Sport in South Asia

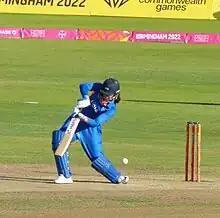

Field hockey was popular for several decades after the colonial era. After India's victory in the 1983 Cricket World Cup, cricket started to grow in the subcontinent while hockey declined, with the 1975 switch from grass to astroturf fields often cited as making hockey too expensive. The introduction of Twenty20 cricket, a format that greatly reduced the playing duration, as well as the advent of the Indian Premier League, which made cricket a strong economic force in the region, further grew the popularity of the sport. Cricket also grew in Afghanistan with the return of refugees who had learned the sport in Pakistan.